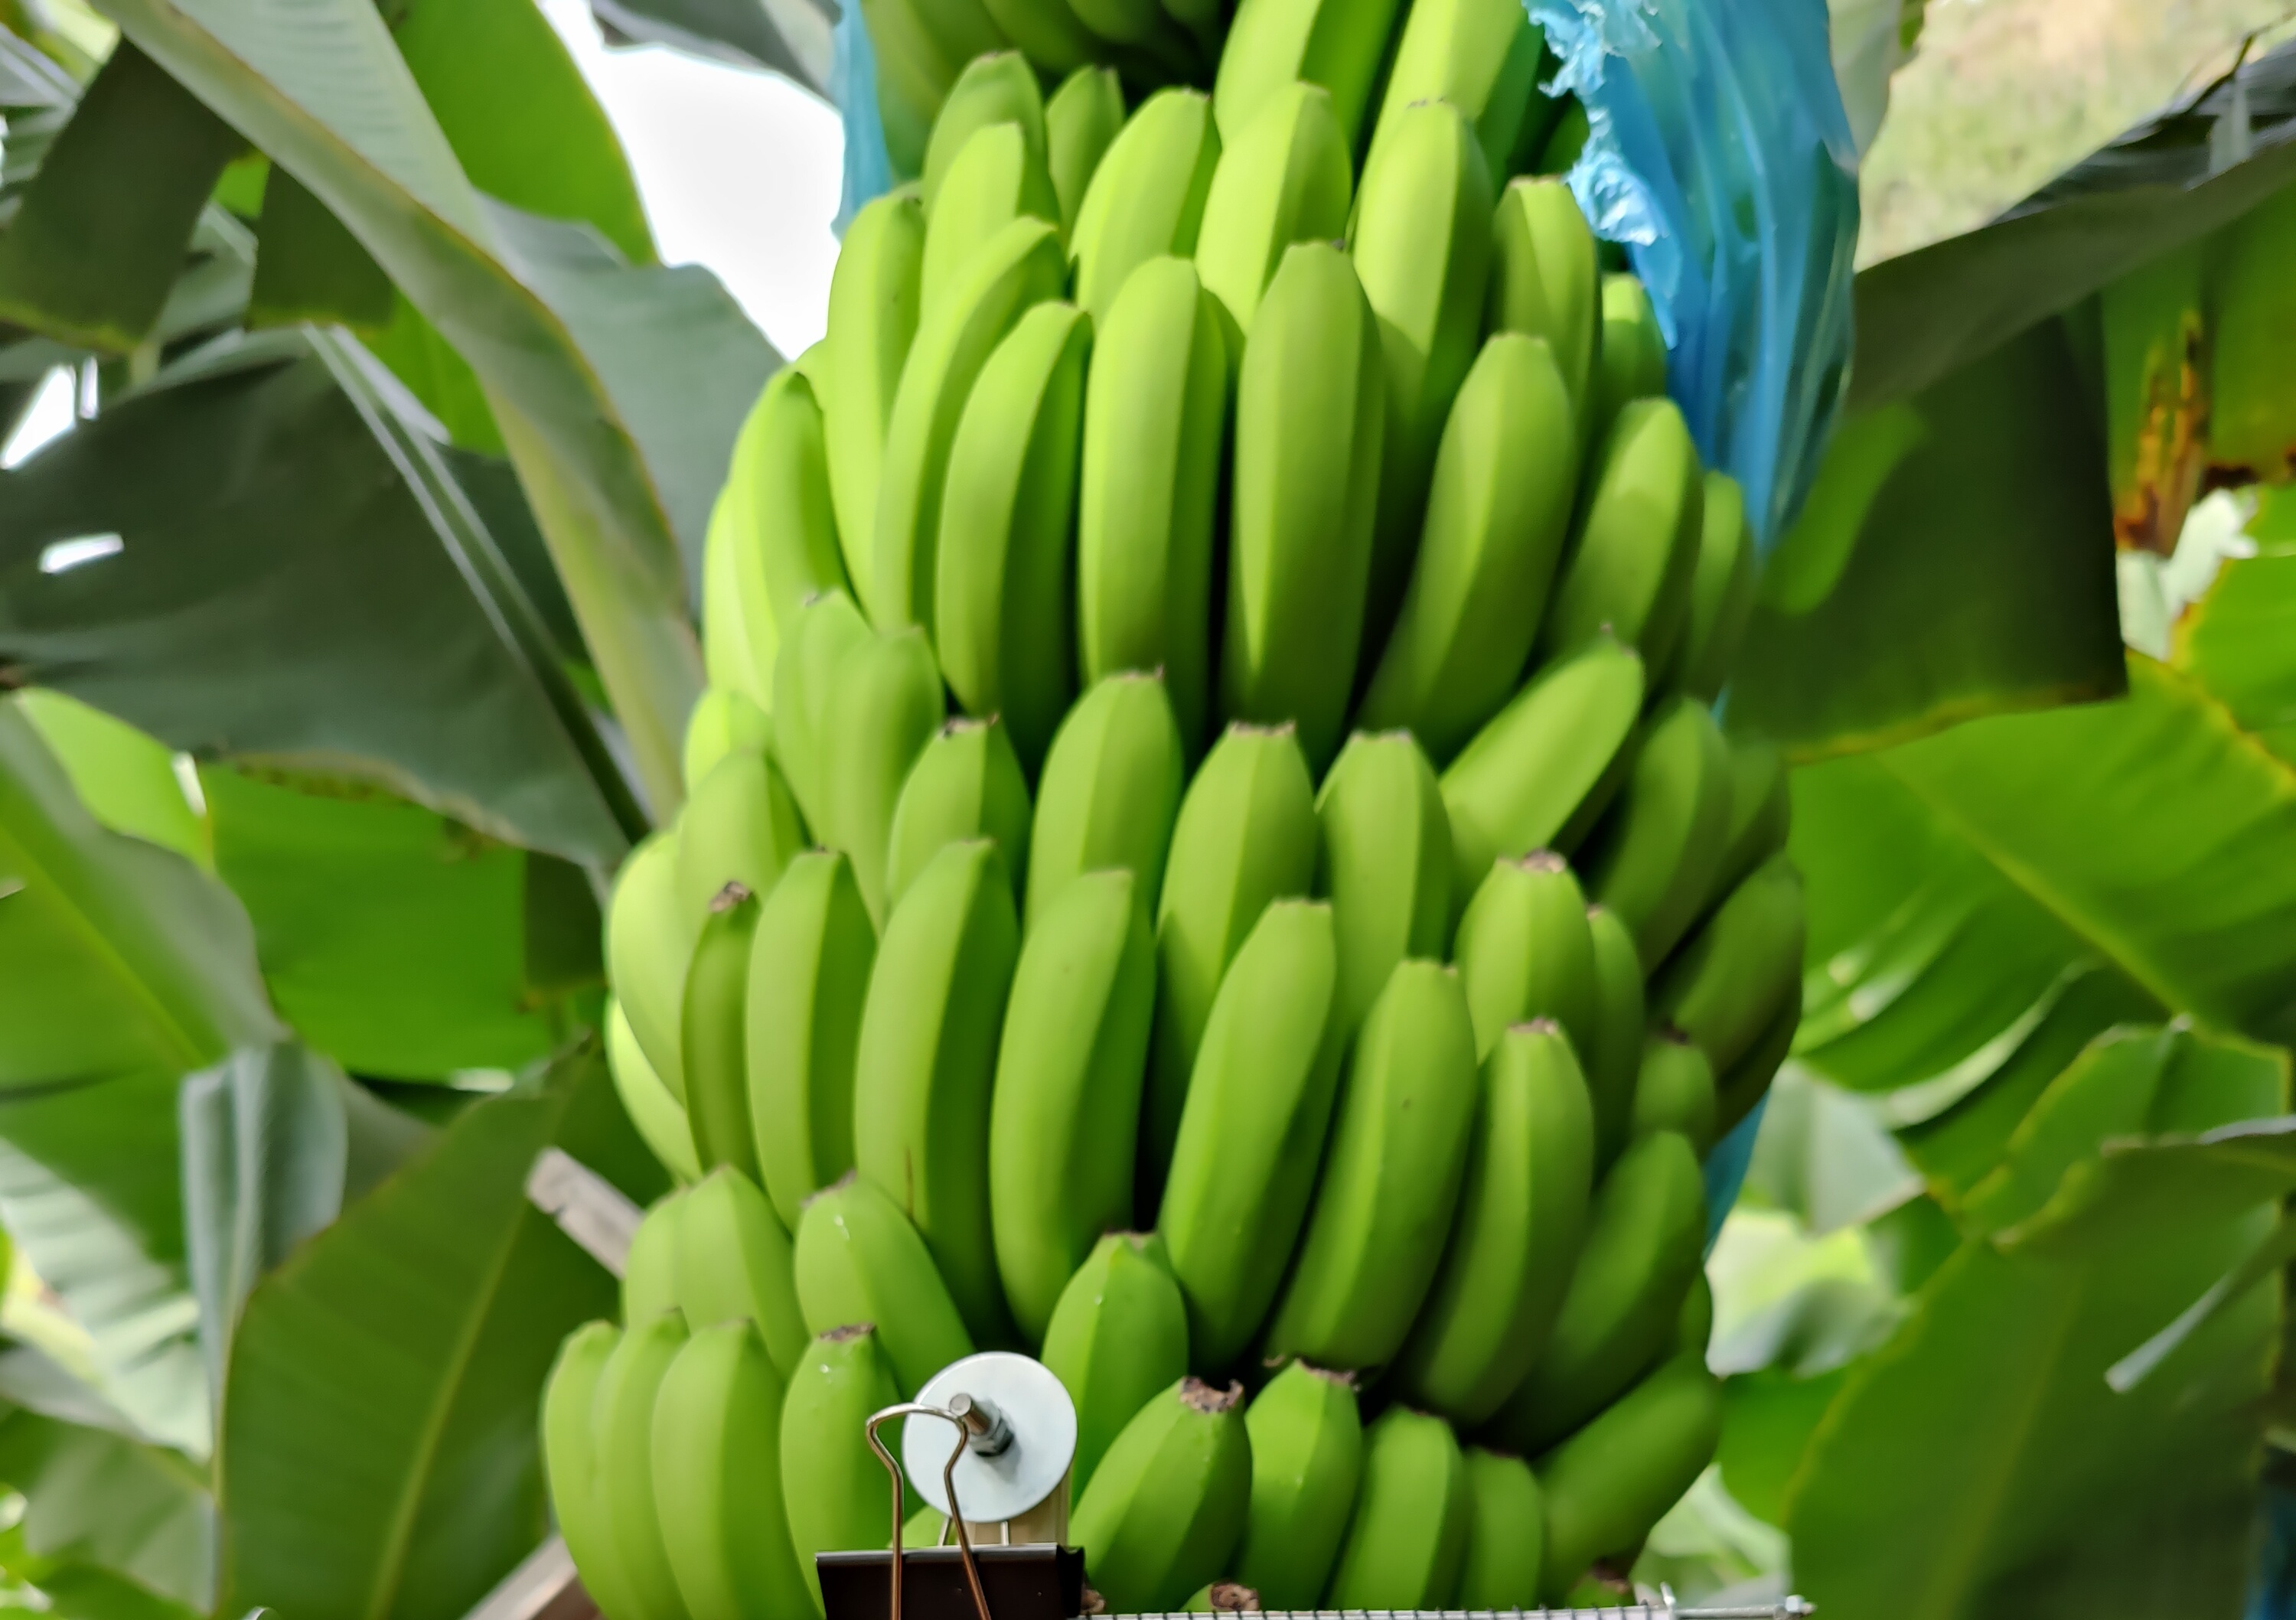
Label: Cut